Bitting Building

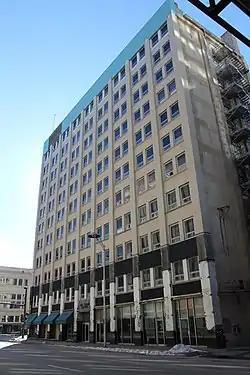
Bitting Building in 2013

The Bitting Building is a historic structure in Wichita, Kansas. It was built in 1912 as a four-story building replacing an earlier building on the site. Seven additional stories were added in 1919. Major renovations were carried out in 1959 and the 1980s. It was listed on the National Register of Historic Places in 2012. It is at 107 N. Market Street.